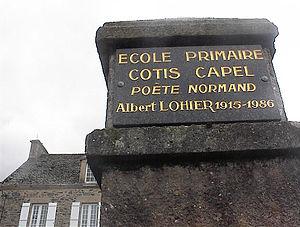
Côtis-Capel, pseudonyme littéraire d’Albert Lohier, né le 22 janvier 1915 à Urville-Hague dans le département de la Manche et mort le 30 octobre 1986 à Cherbourg, est un écrivain et prêtre français d'expression normande.